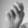
ASL letter: N